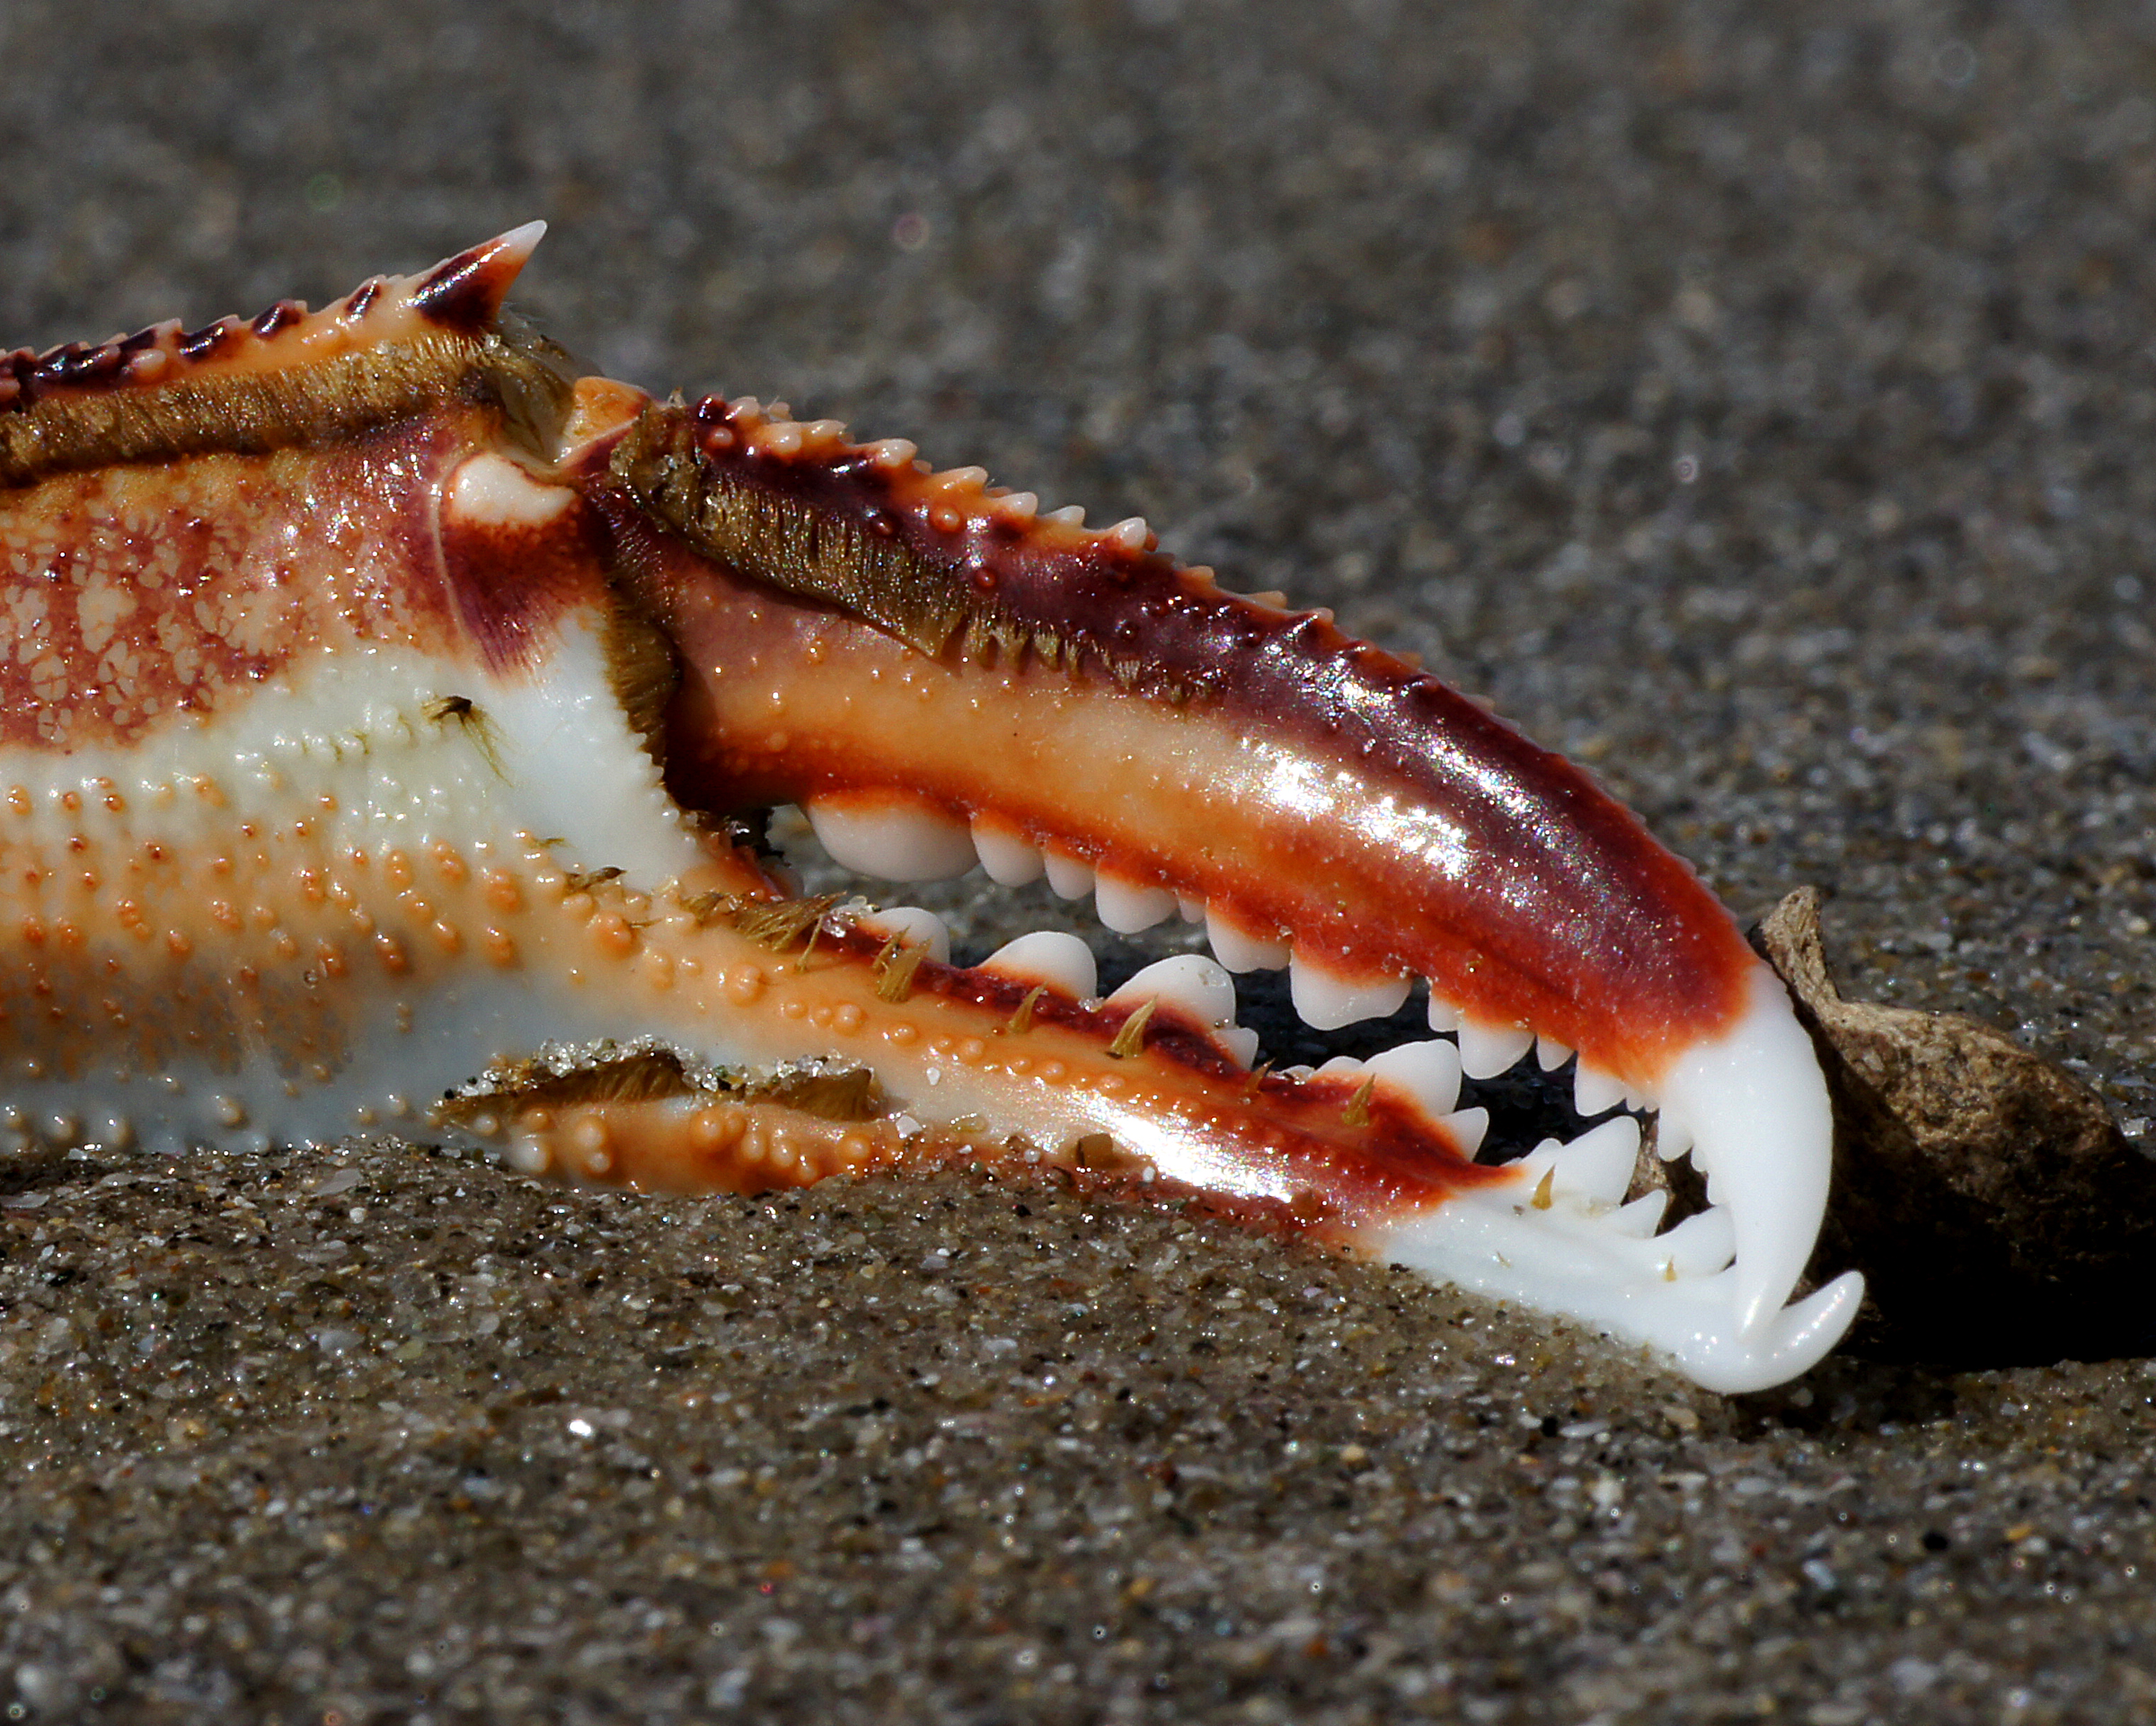
beach, dish, food, seafood, fish, seashore, cuisine, crab, claw, invertebrate, publicdomain, sonydslra580, tamron90mmmacro